The Woodlands (Philadelphia)

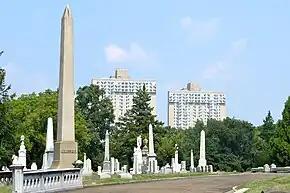
Looking east toward the University of Pennsylvania

The Woodlands estate was designated a National Historic Landmark in 1967. In 2006, the cemetery and other structures on the site were added to form a National Historic Landmark District.